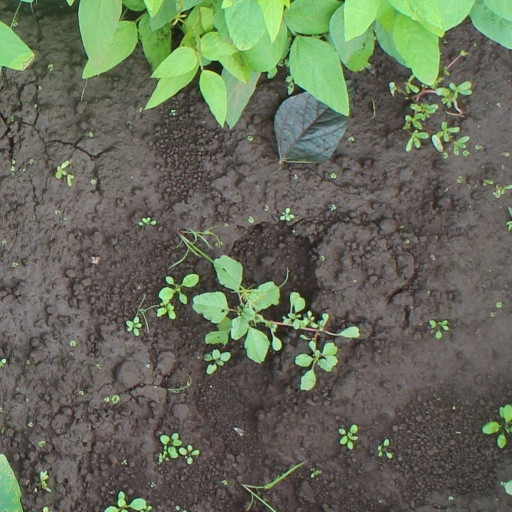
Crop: soybean